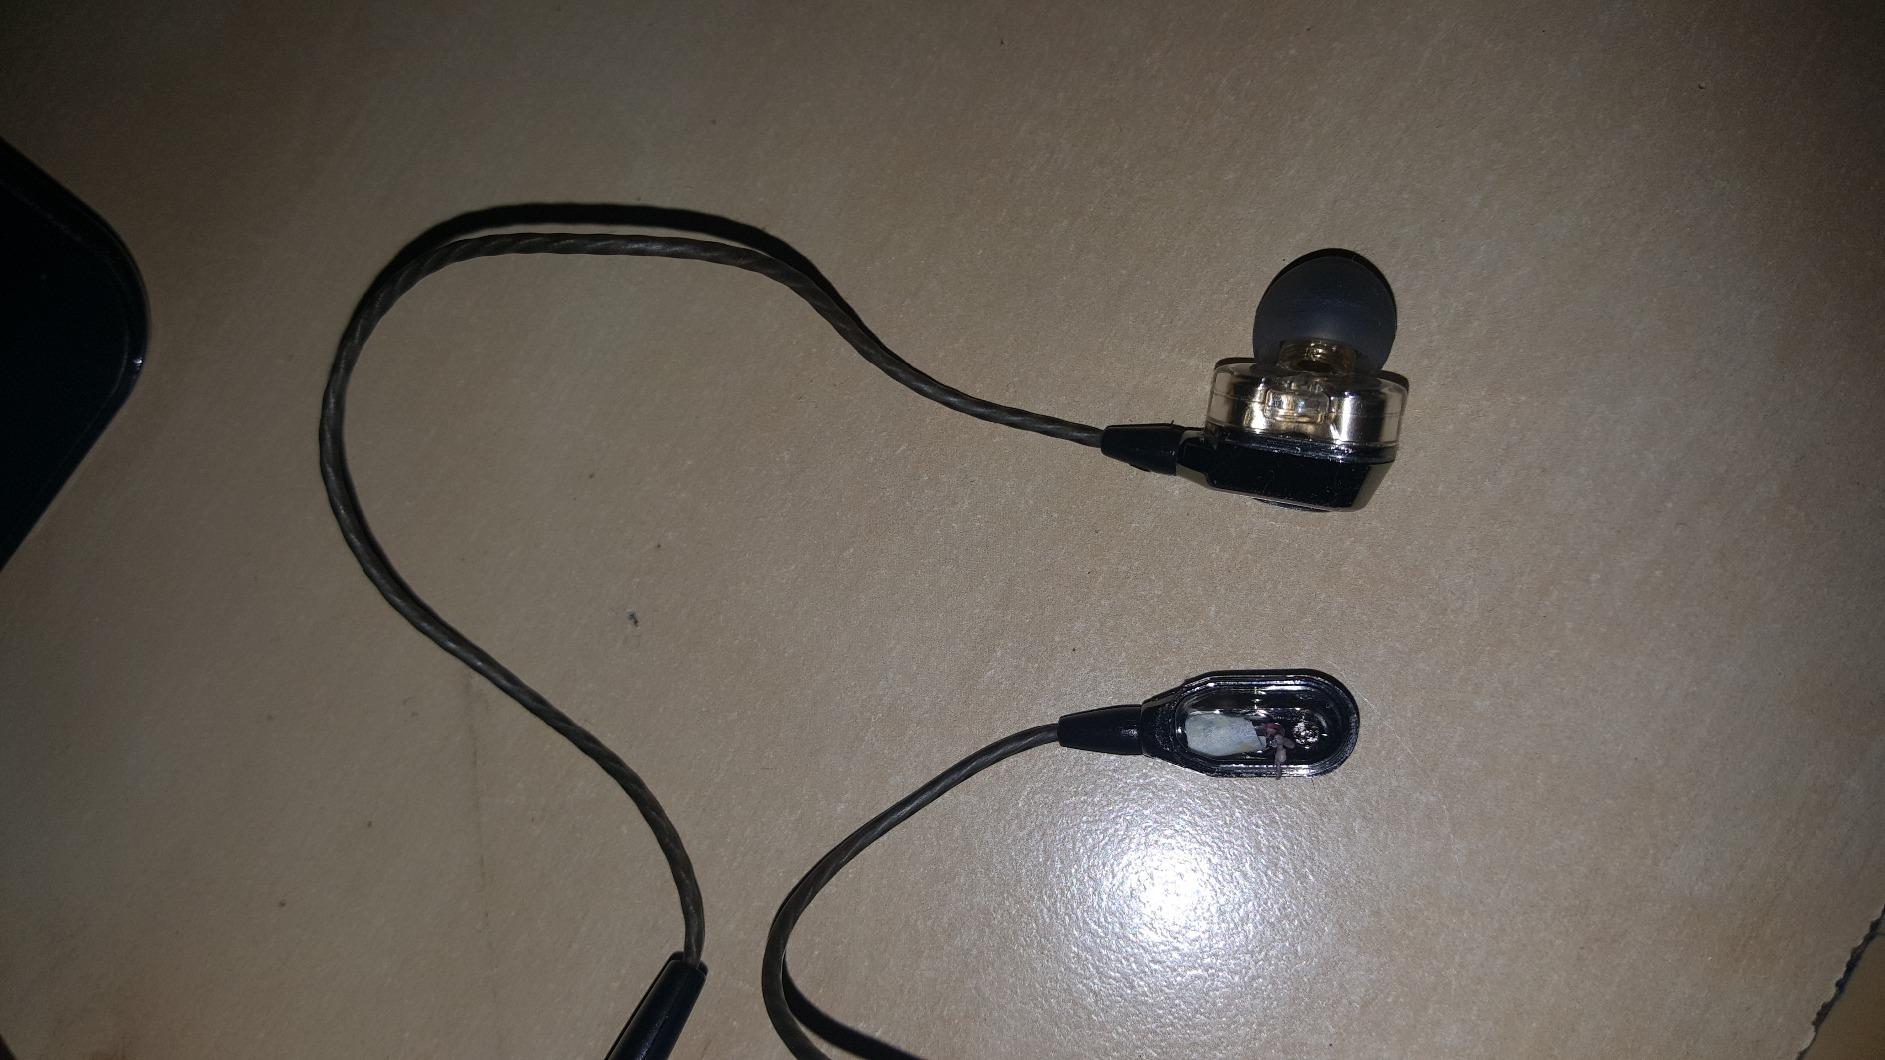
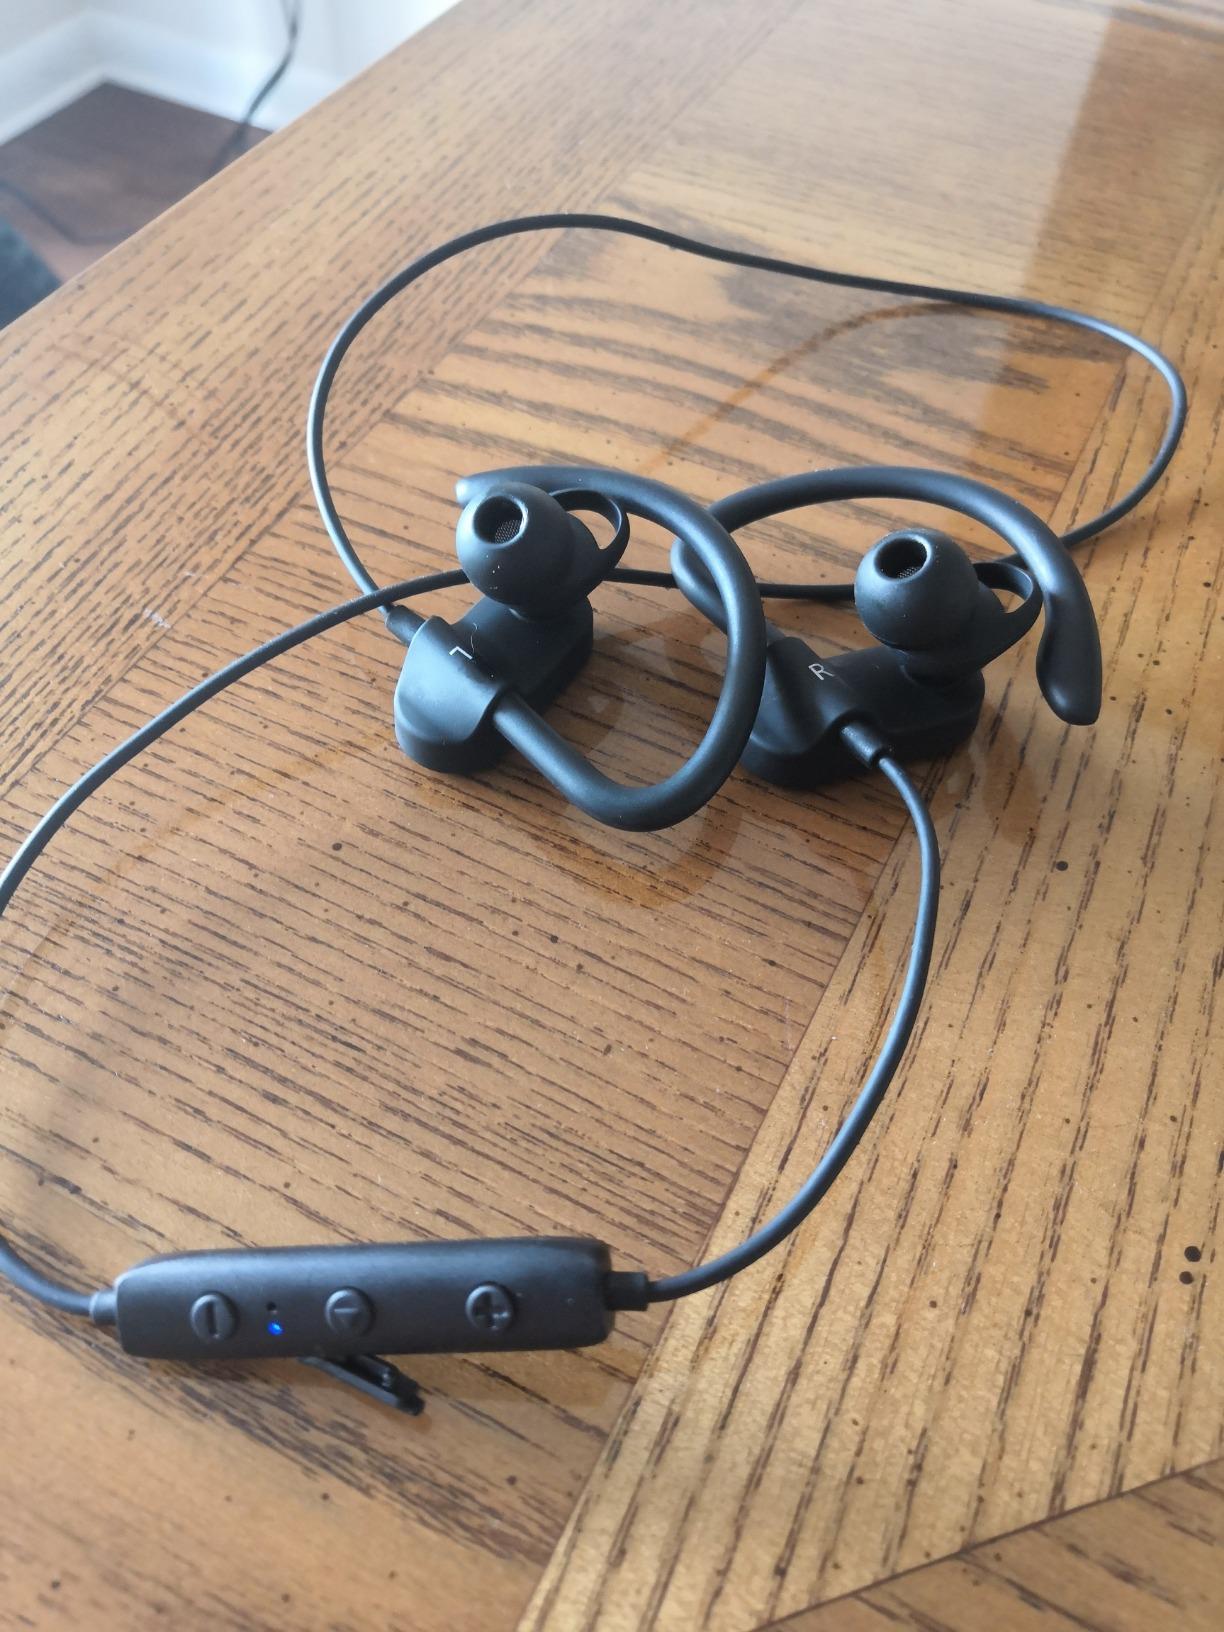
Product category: headphones
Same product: no